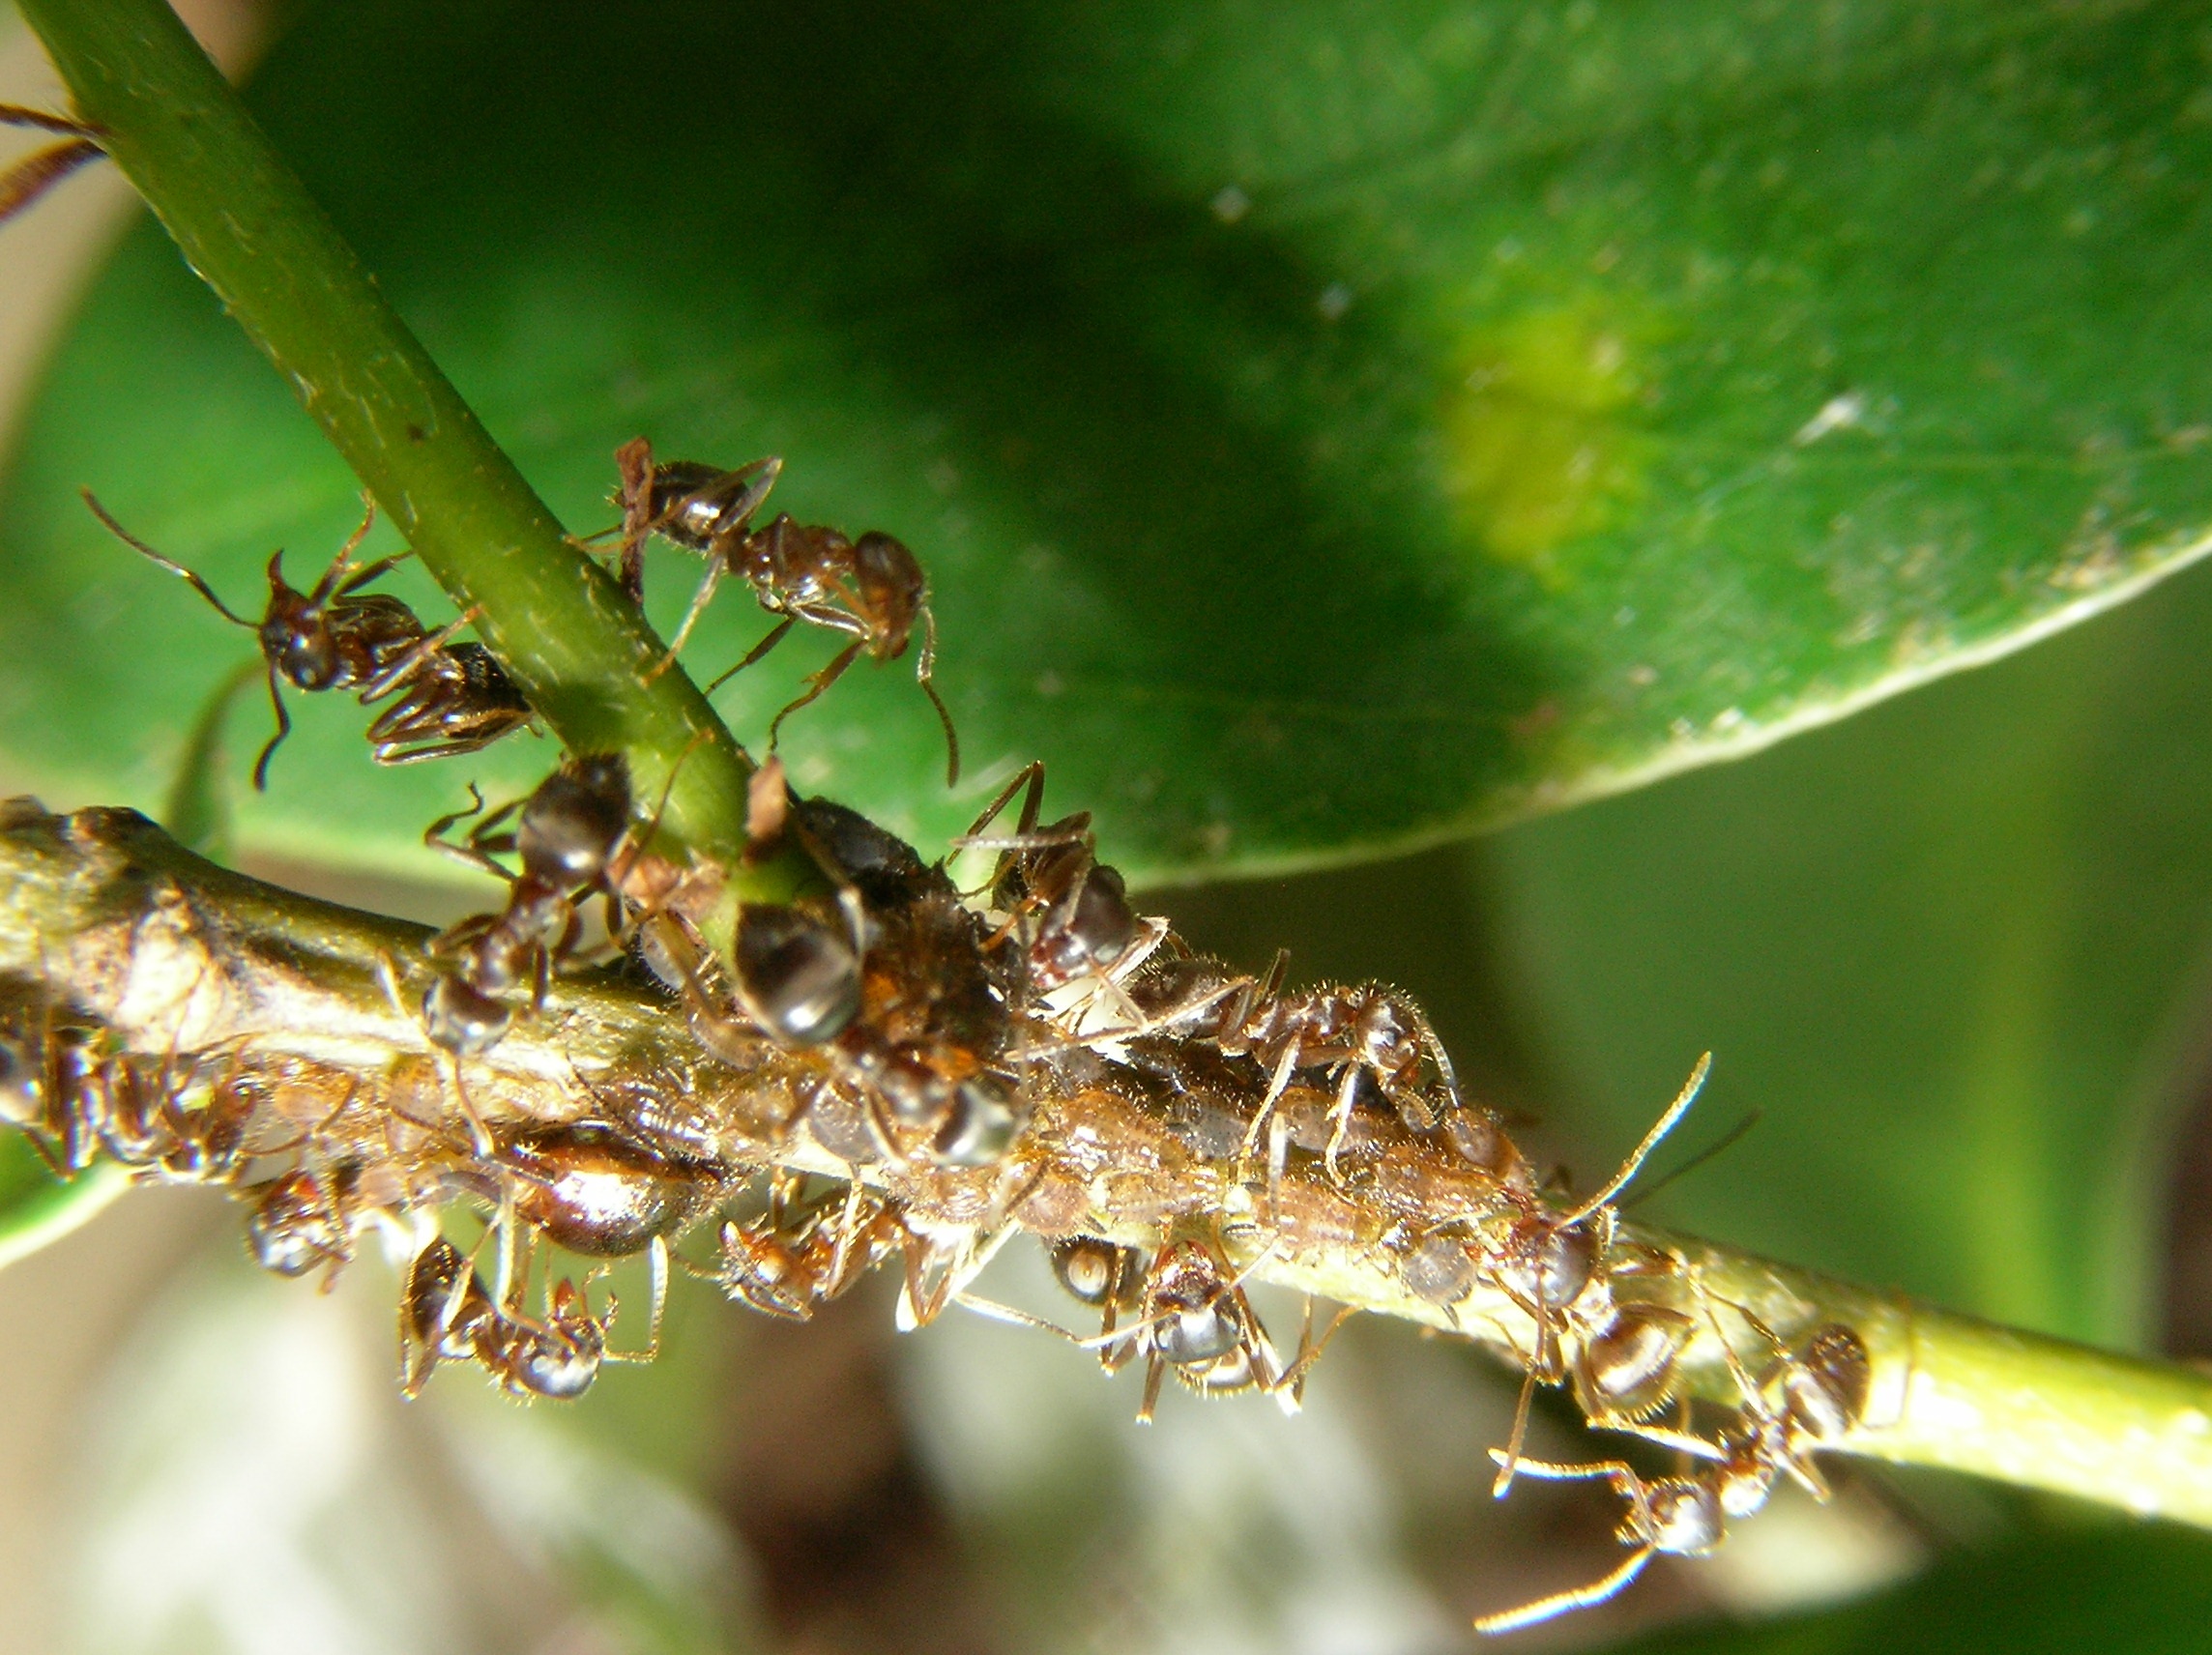
plant, insect, parasite, invertebrate, ant, wasp, pest, aphids, larva, ali, macro photography, organism, arthropod, plant stem, membrane winged insect, net winged insects